Just Rambling Along

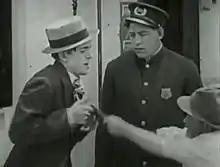

Just Rambling Along is a 1918 American short silent comedy film featuring Stan Laurel. The film is Laurel's earliest surviving work and the first project he did with film producer Hal Roach, who later put out a large portion of the Laurel and Hardy films.